George Croghan

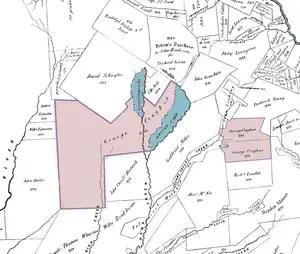
George Croghan's Otsego Patents

By Spring 1766 Croghan resumed his mission to the Illinois tribes on the Mississippi. Seventeen bateaux left Pittsburgh on June 18, one carrying Croghan and his party, another carrying Captain Harry Gordon and Ensign Thomas Hutchins on a river mapping expedition, two carrying provisions for Fort Chartres, and thirteen carrying Baynton, Wharton, and Morgan trade goods. They traveled north from the Ohio River on the Mississippi to reach the former colonial French settlement of Fort Chartres. During his August conferences there, Croghan successfully negotiated with 22 tribes, soon augmented by three Indian nations under French influence. Weak from malaria, Croghan accompanied Gordon and Hutchins to New Orleans. From there he sailed for New York with stops at Mobile, Pensacola, Havana, and Charleston.